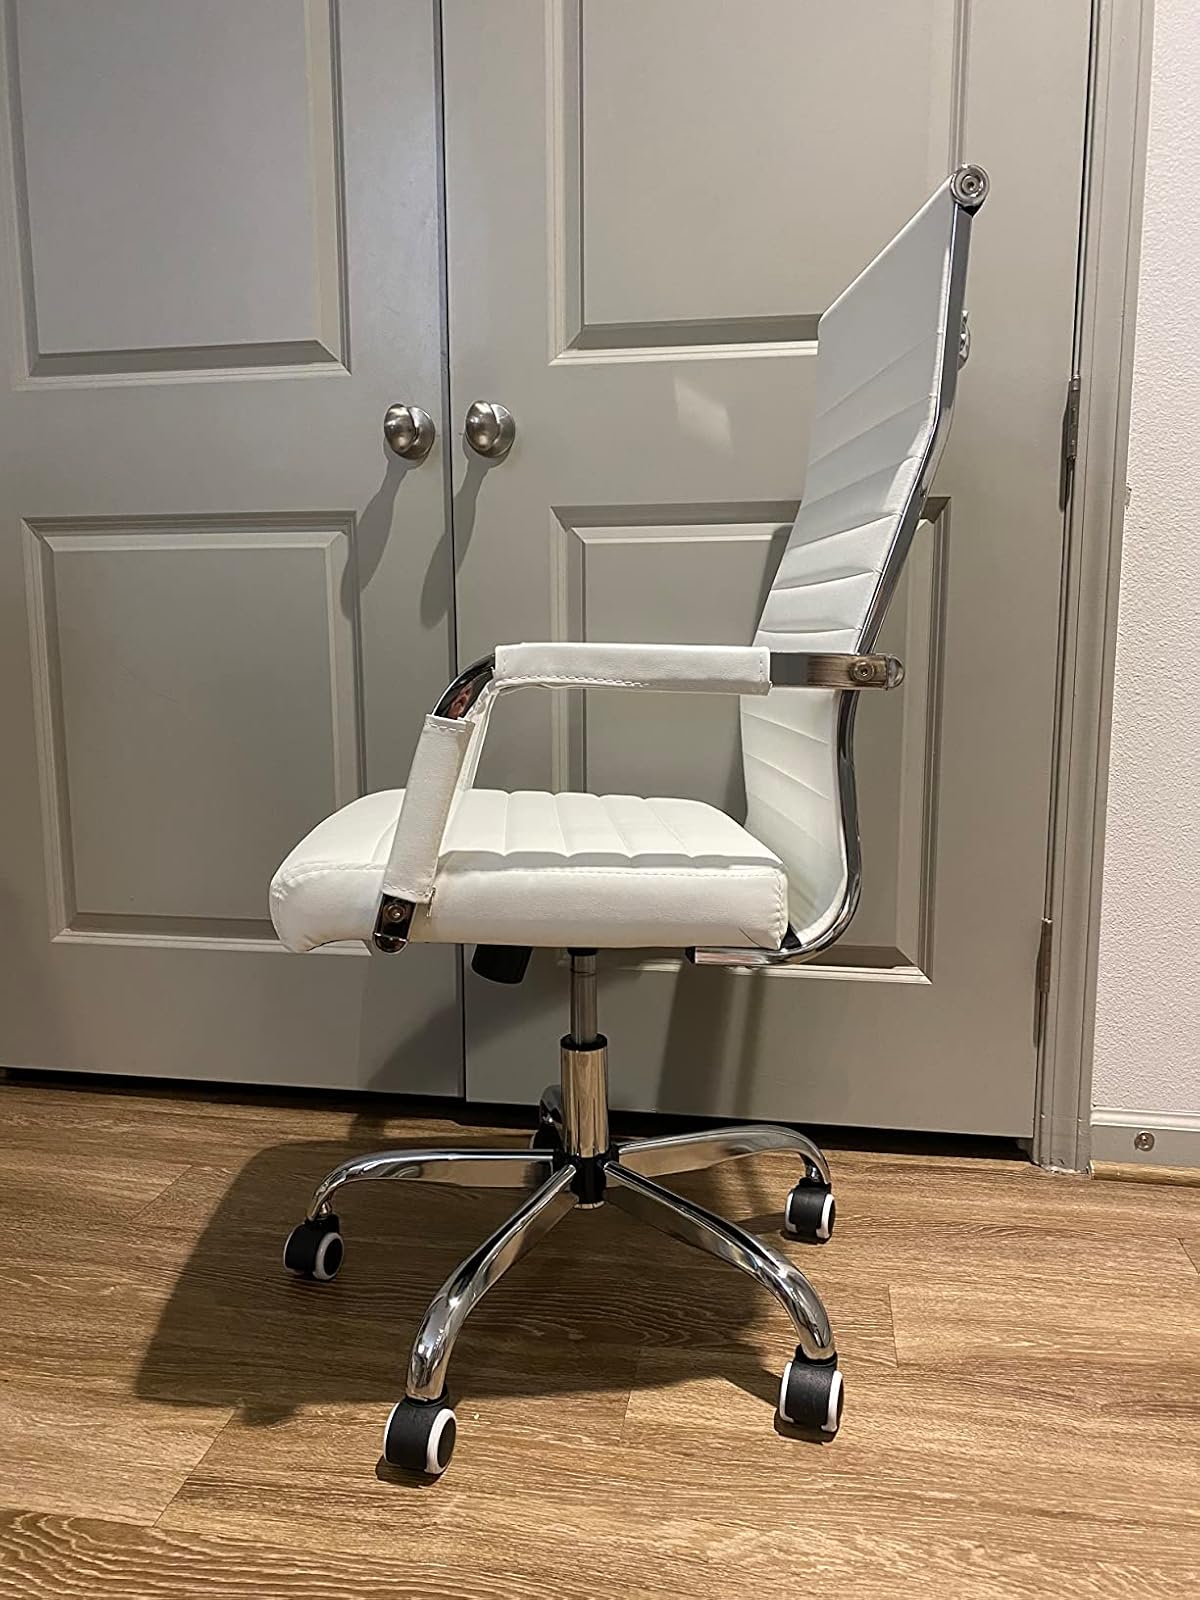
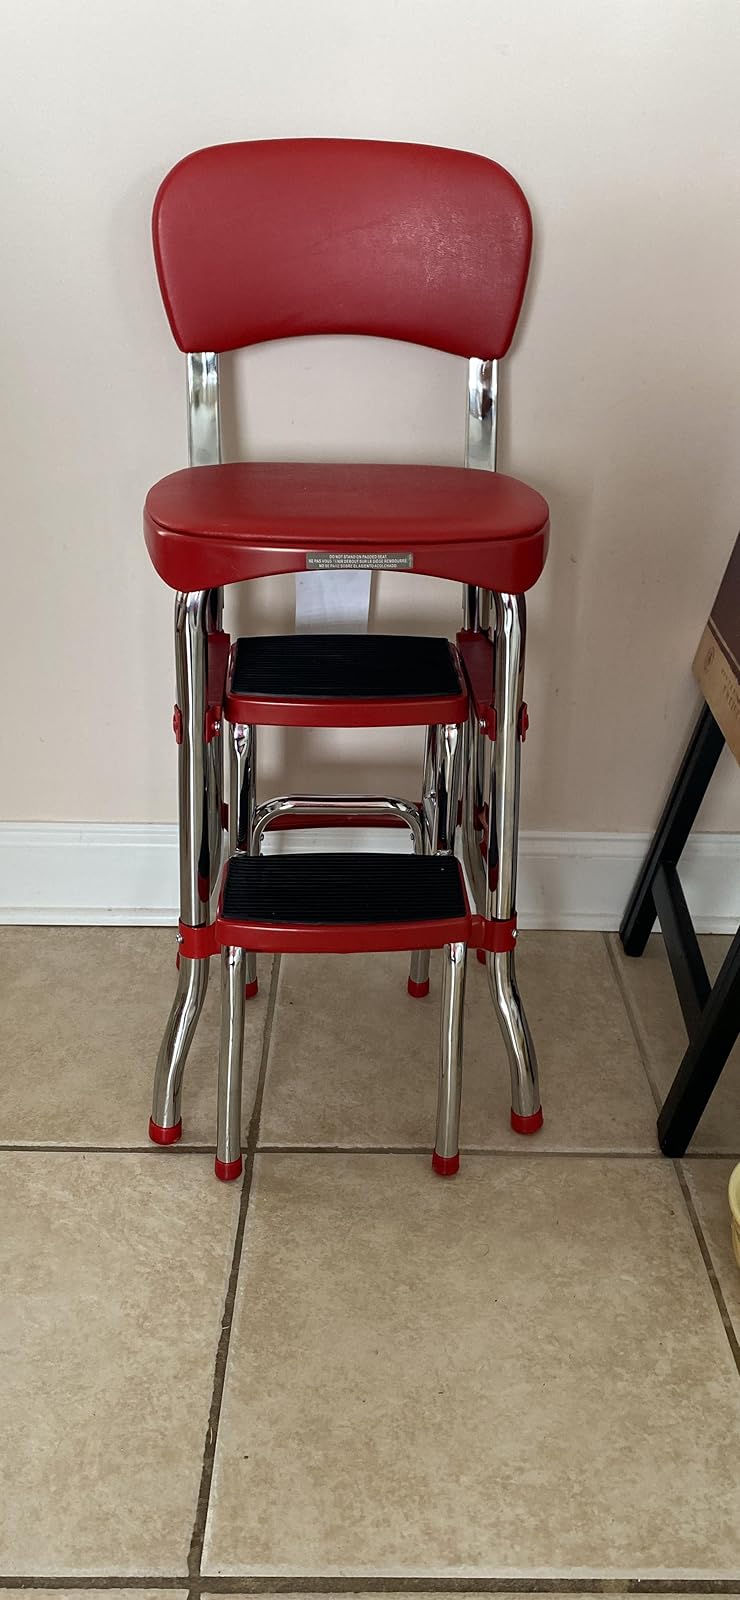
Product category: items_chair
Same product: no